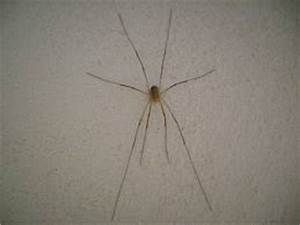
Label: spider